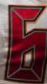
Number: 6